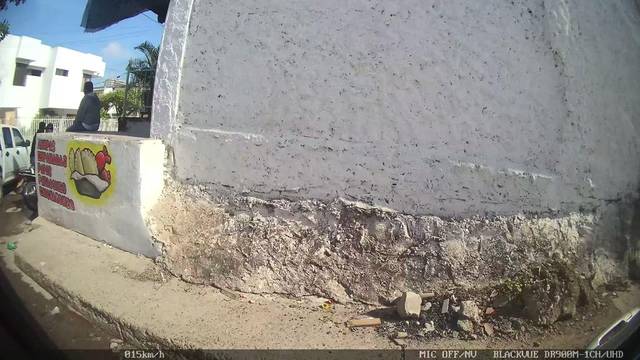
Region: Colombia
Coordinates: 10.38, -75.496